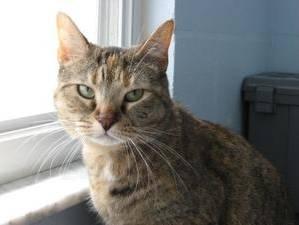
cat